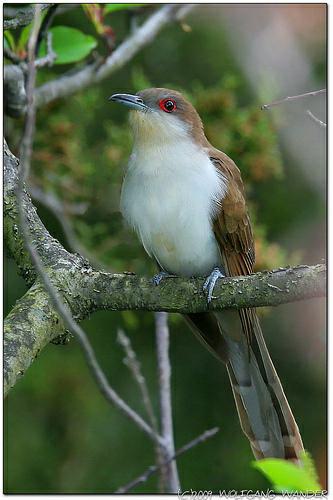
A photo of a black billed cuckoo